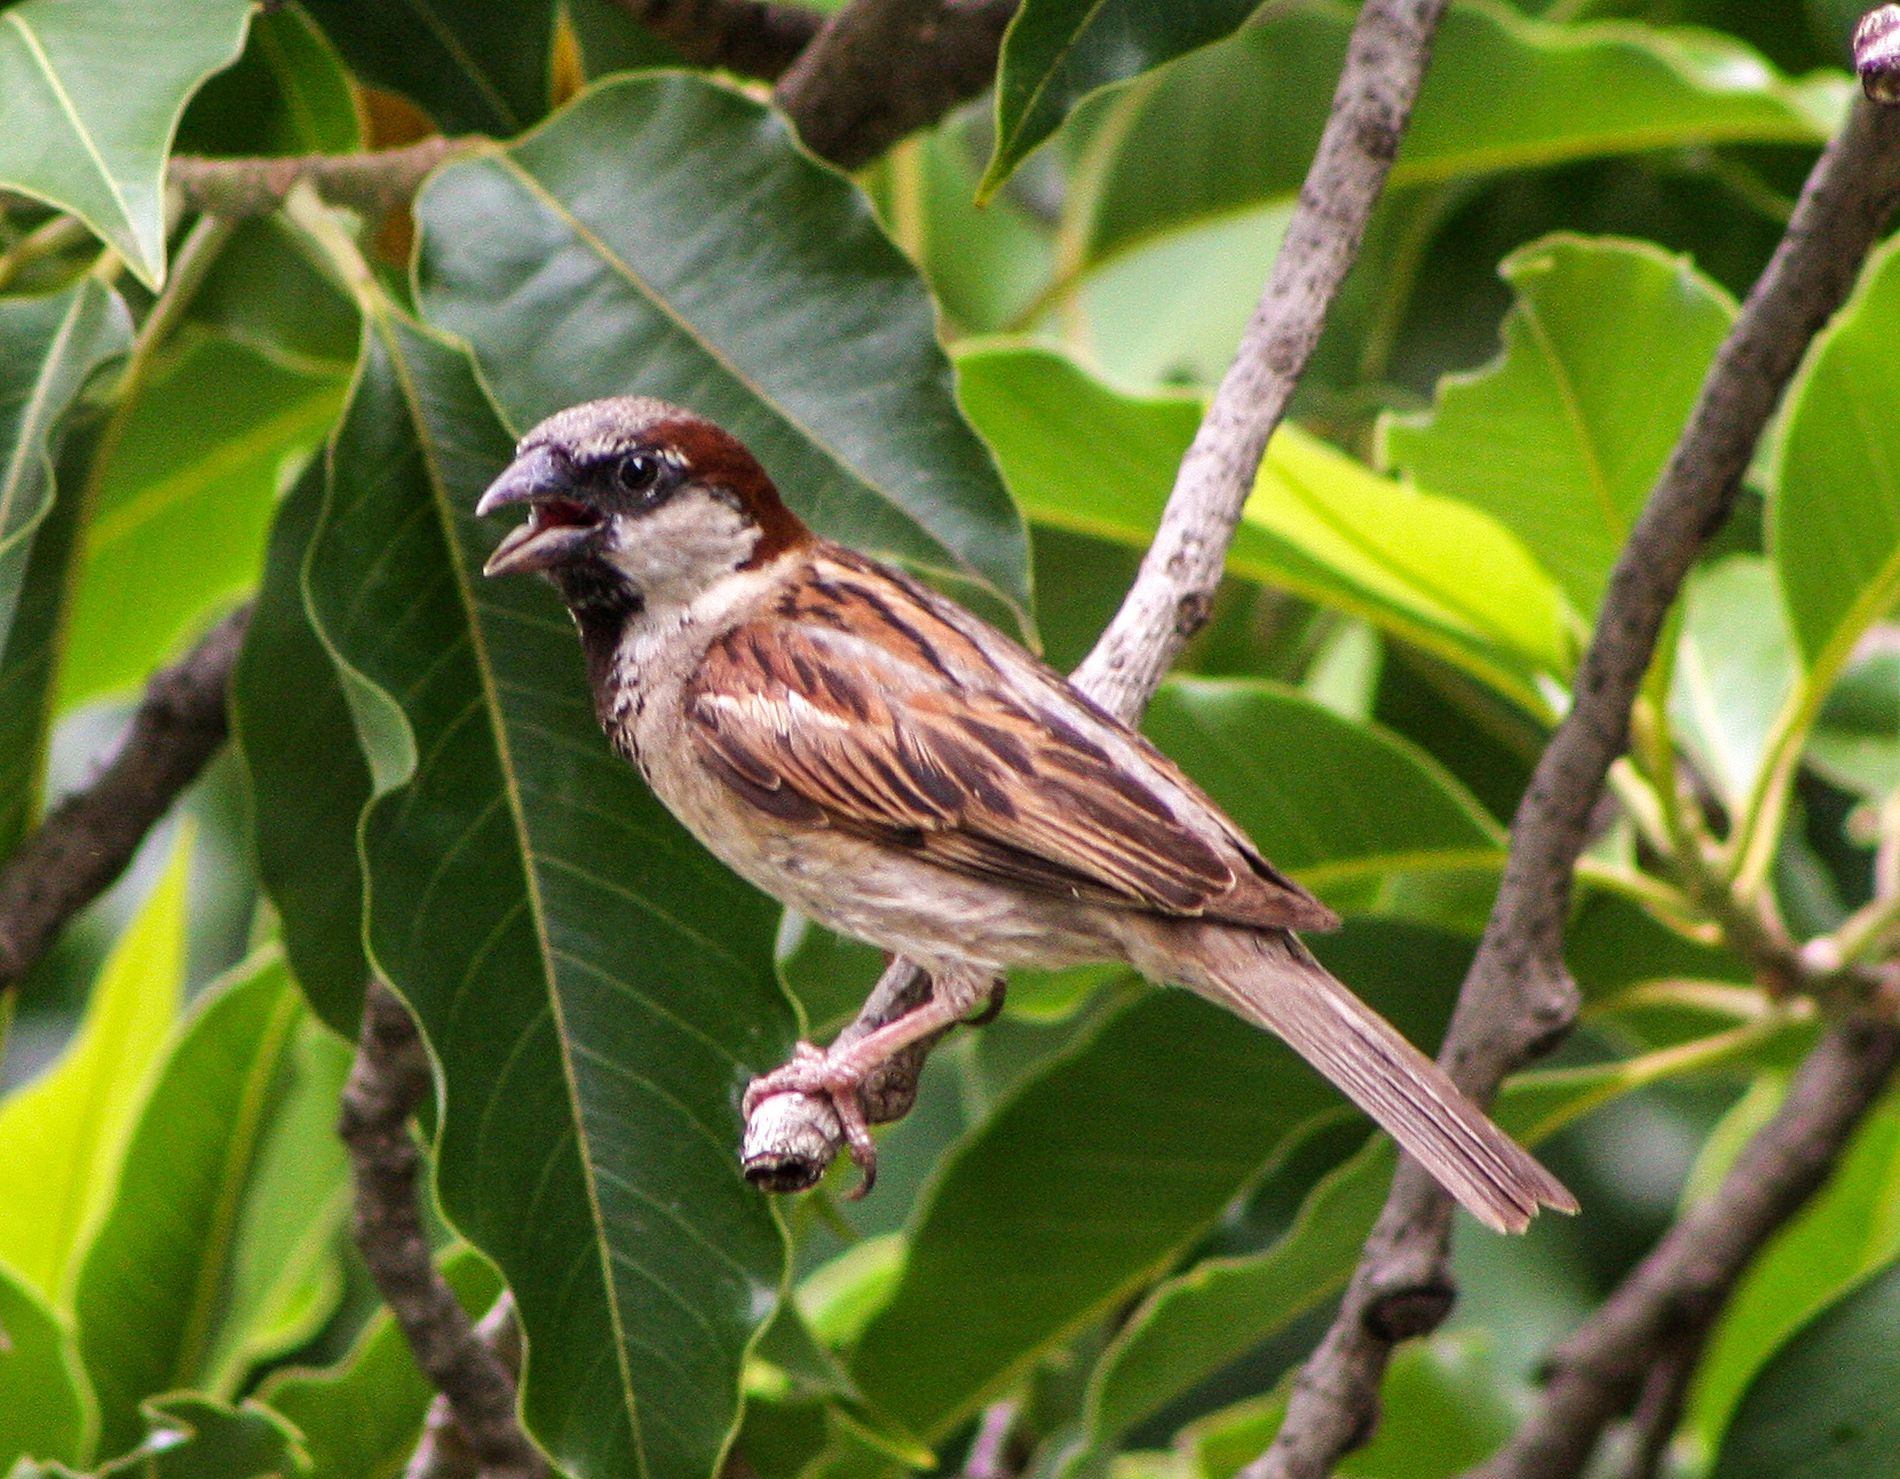
Bird
A shot of a bird perching on a branch possibly a tree with foliage behind the bird visible.
A close up shot of a bird perching on a tree branch, Natural colors prominent, Soft lighting on the bird and medium contrast, The bird has a warm and light brown colors to it while its beak is open, Green foliage in the background with some branches, Gives off a calmness feeling to the it.
Labels: Animal, Bird, Finch, Sparrow, Anthus, Leaf, Plant, Foliage
Camera: Canon Canon EOS 40D
Lens: EF75-300mm f/4-5.6, Canon EF 75-300mm f/4-5.6
Aperture: F7.1
Exposure: 1/400 sec
ISO: 640
Focal length: 300.0 mm